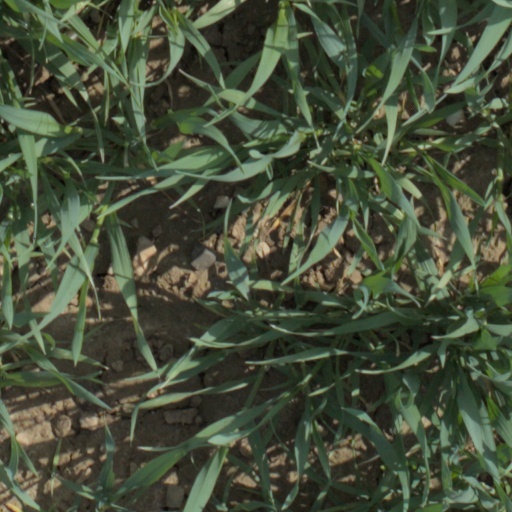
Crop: wheat